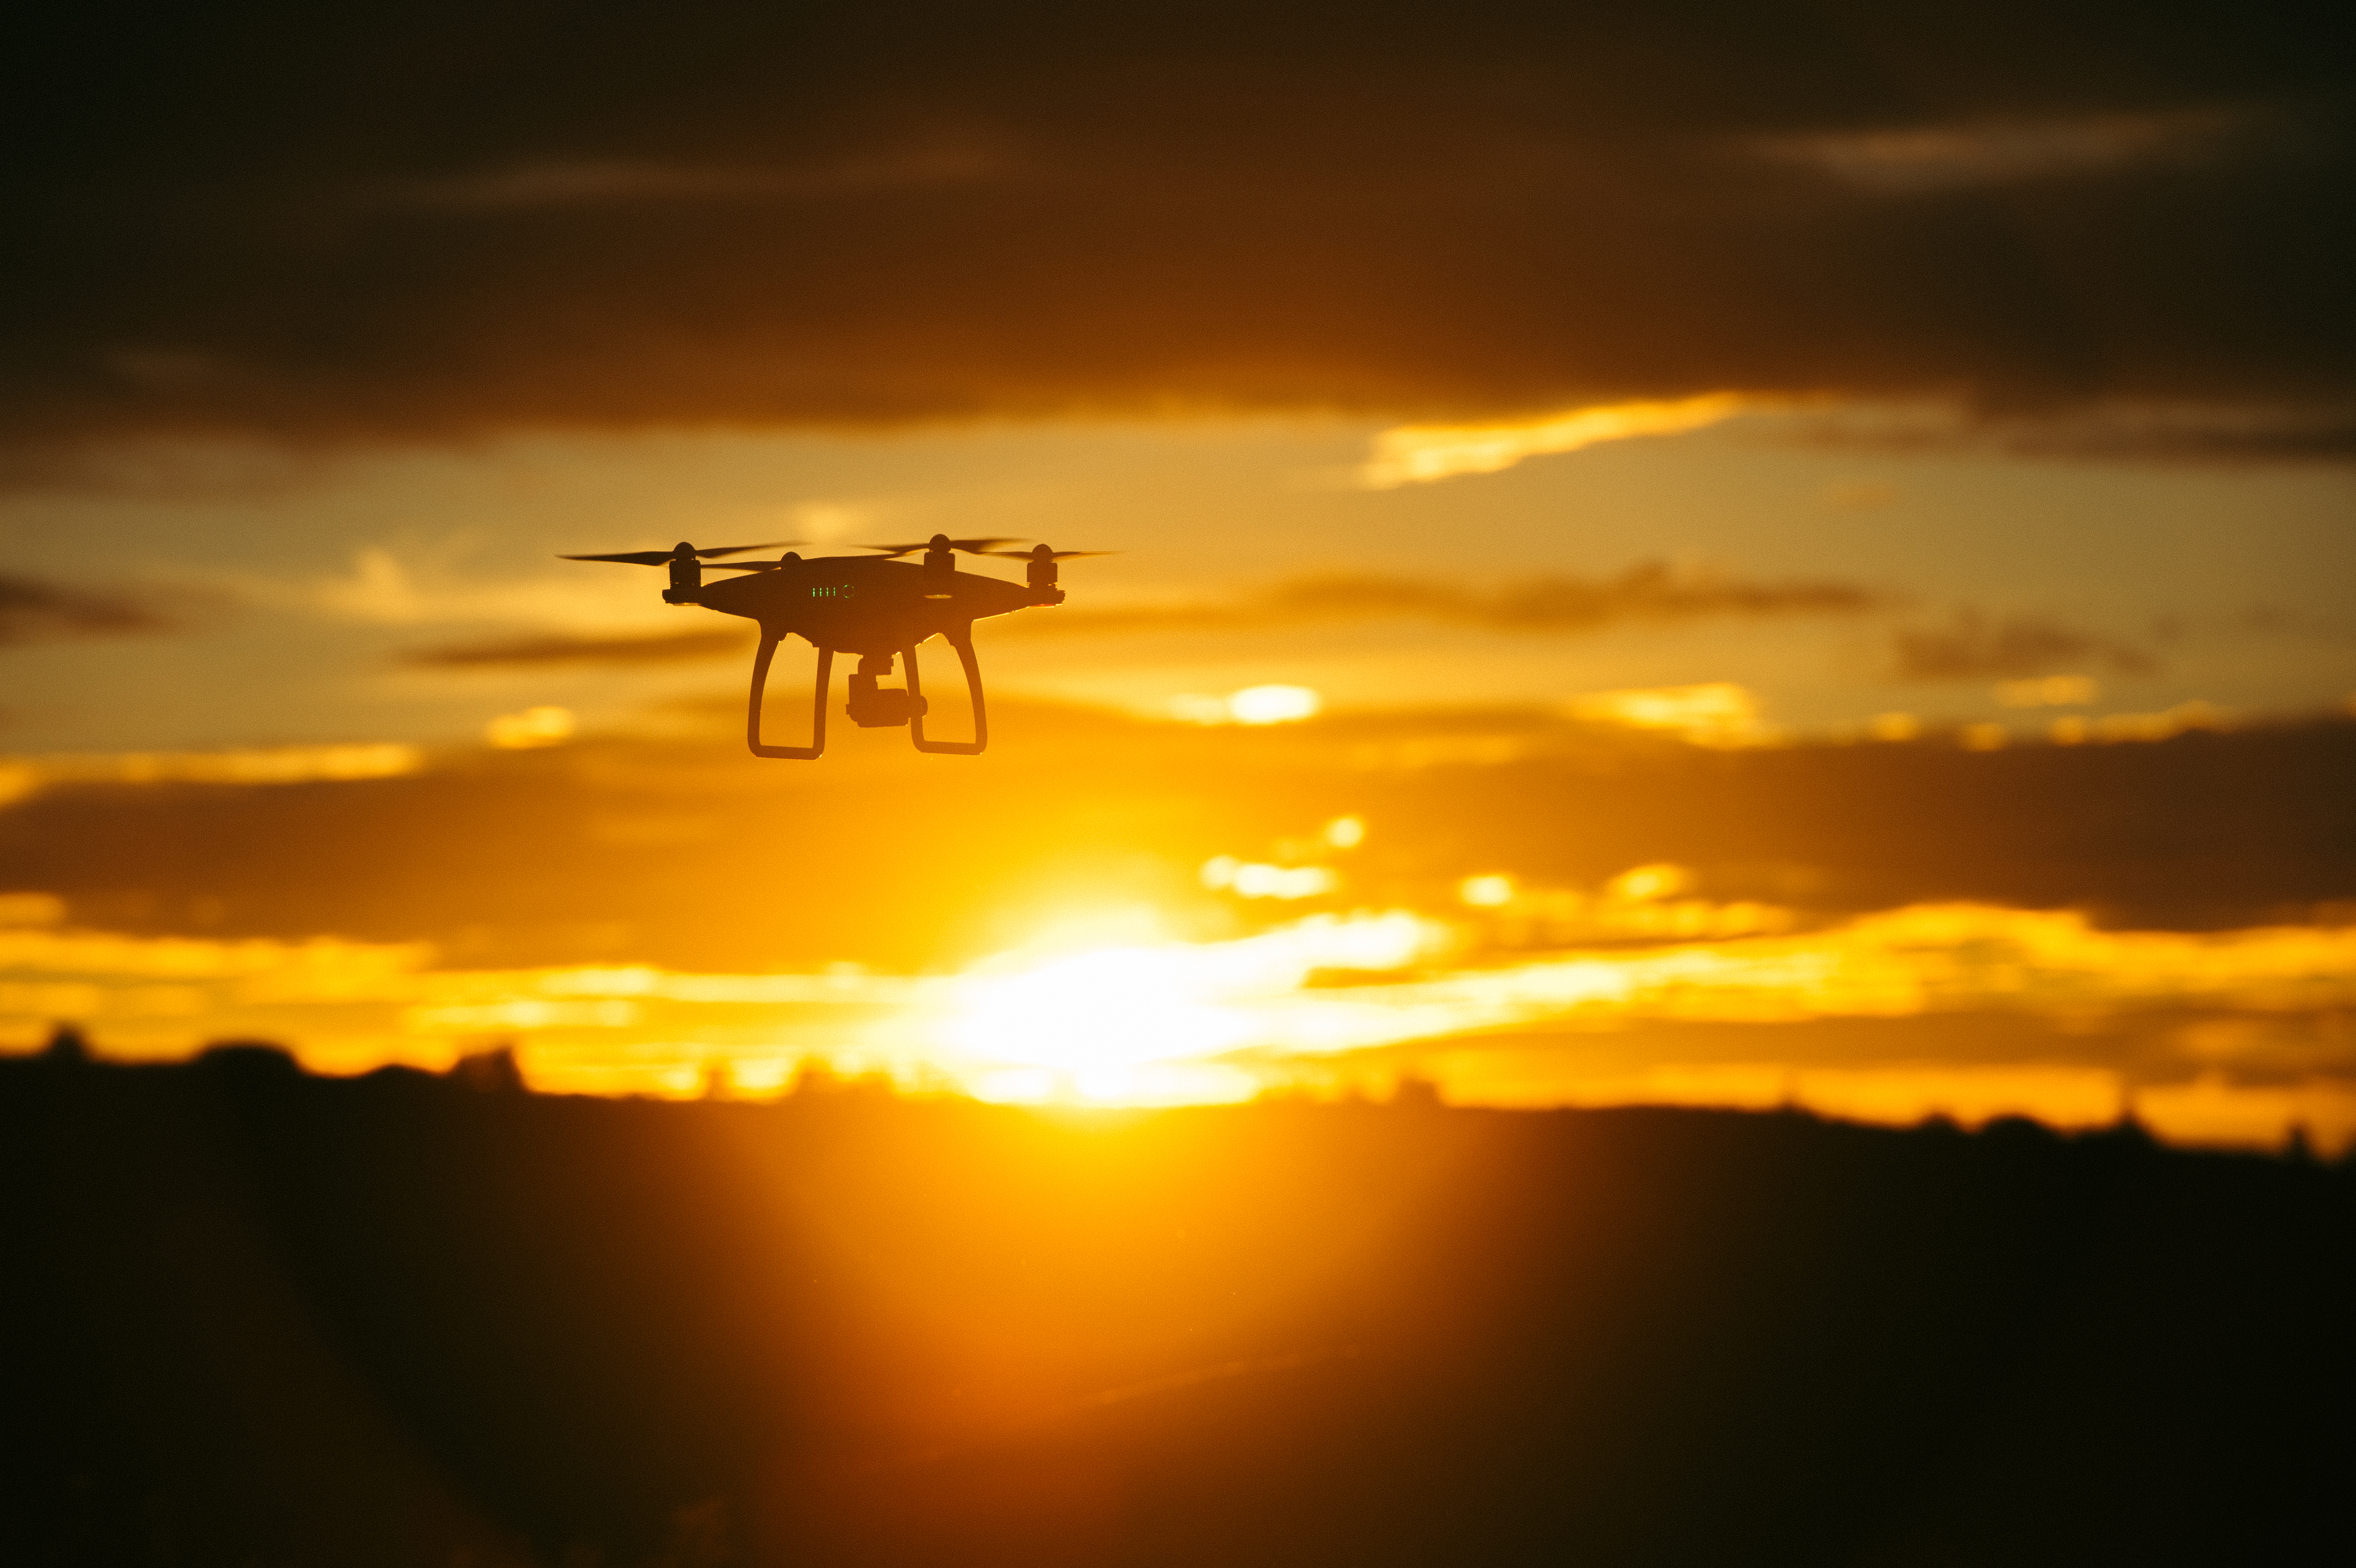
horizon, cloud, sky, sun, sunrise, sunset, sunlight, morning, dawn, airplane, aircraft, dusk, evening, vehicle, aviation, flight, afterglow, atmosphere of earth